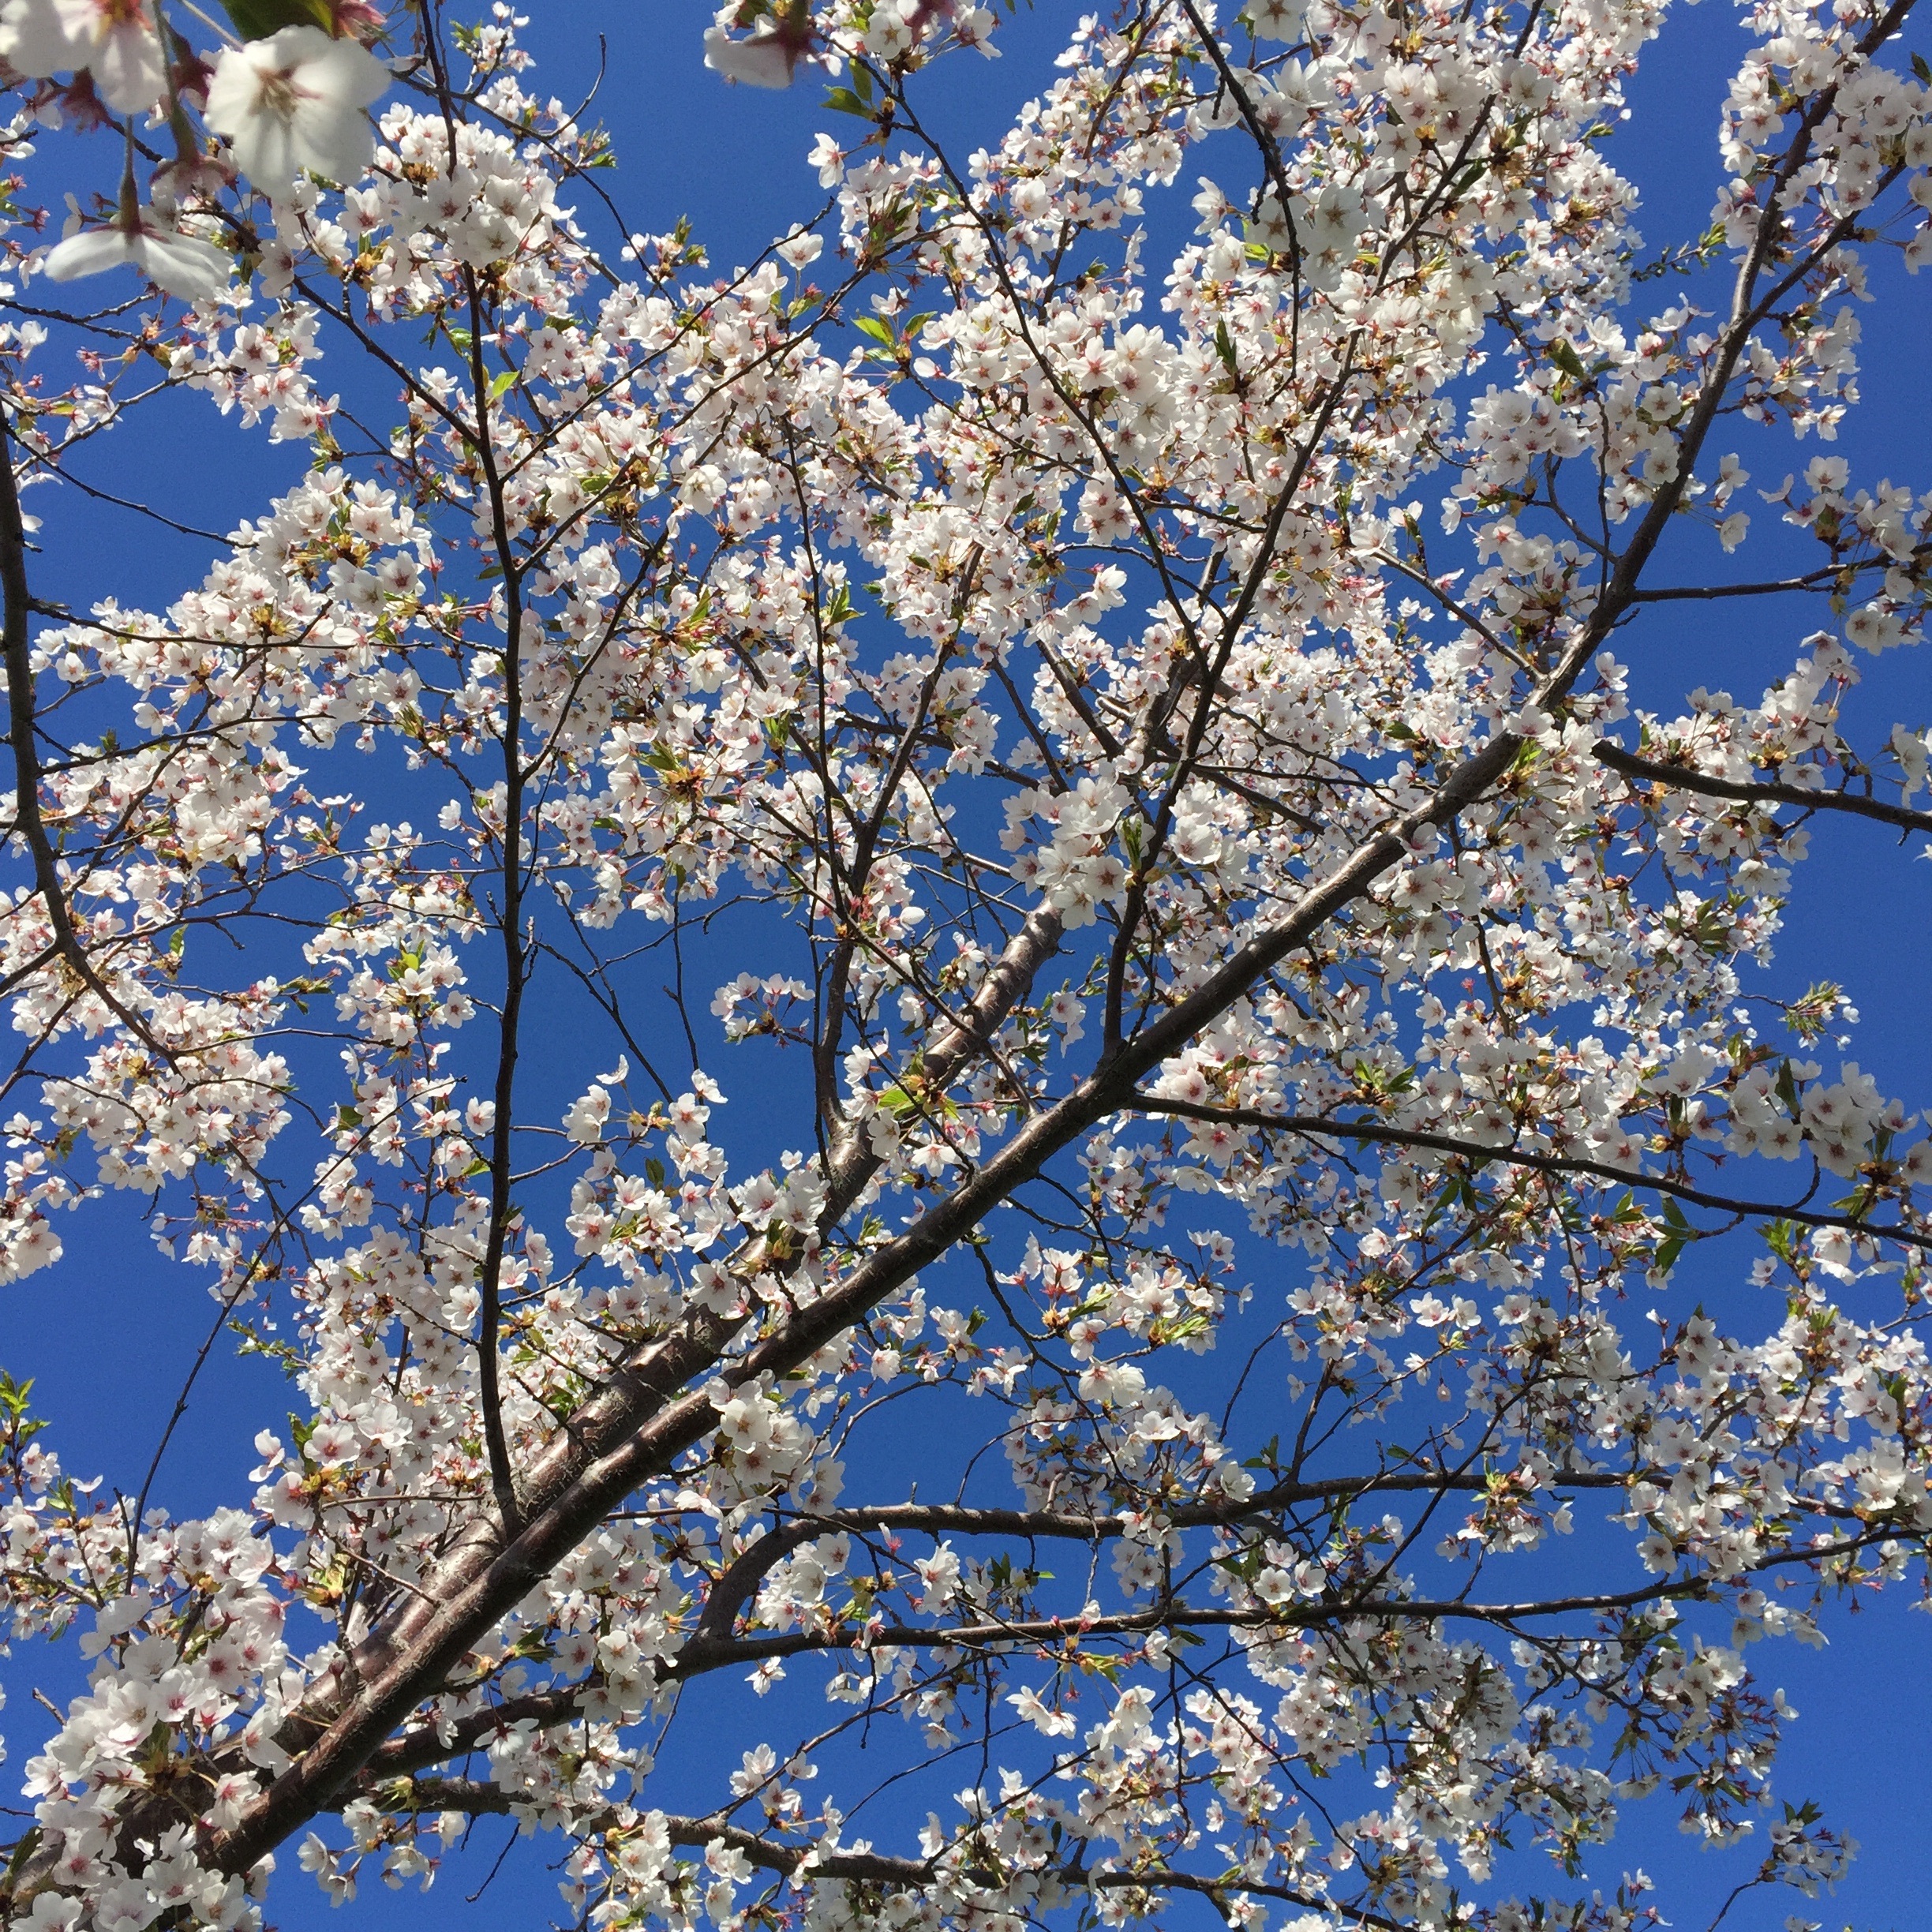
tree, nature, branch, blossom, light, plant, sky, white, flower, petal, bloom, summer, spring, produce, natural, fresh, blooming, garden, pink, flora, season, cherry blossom, freshness, design, peach, bright, blossoms, seasonal, april, springtime, soft, bud, cherry